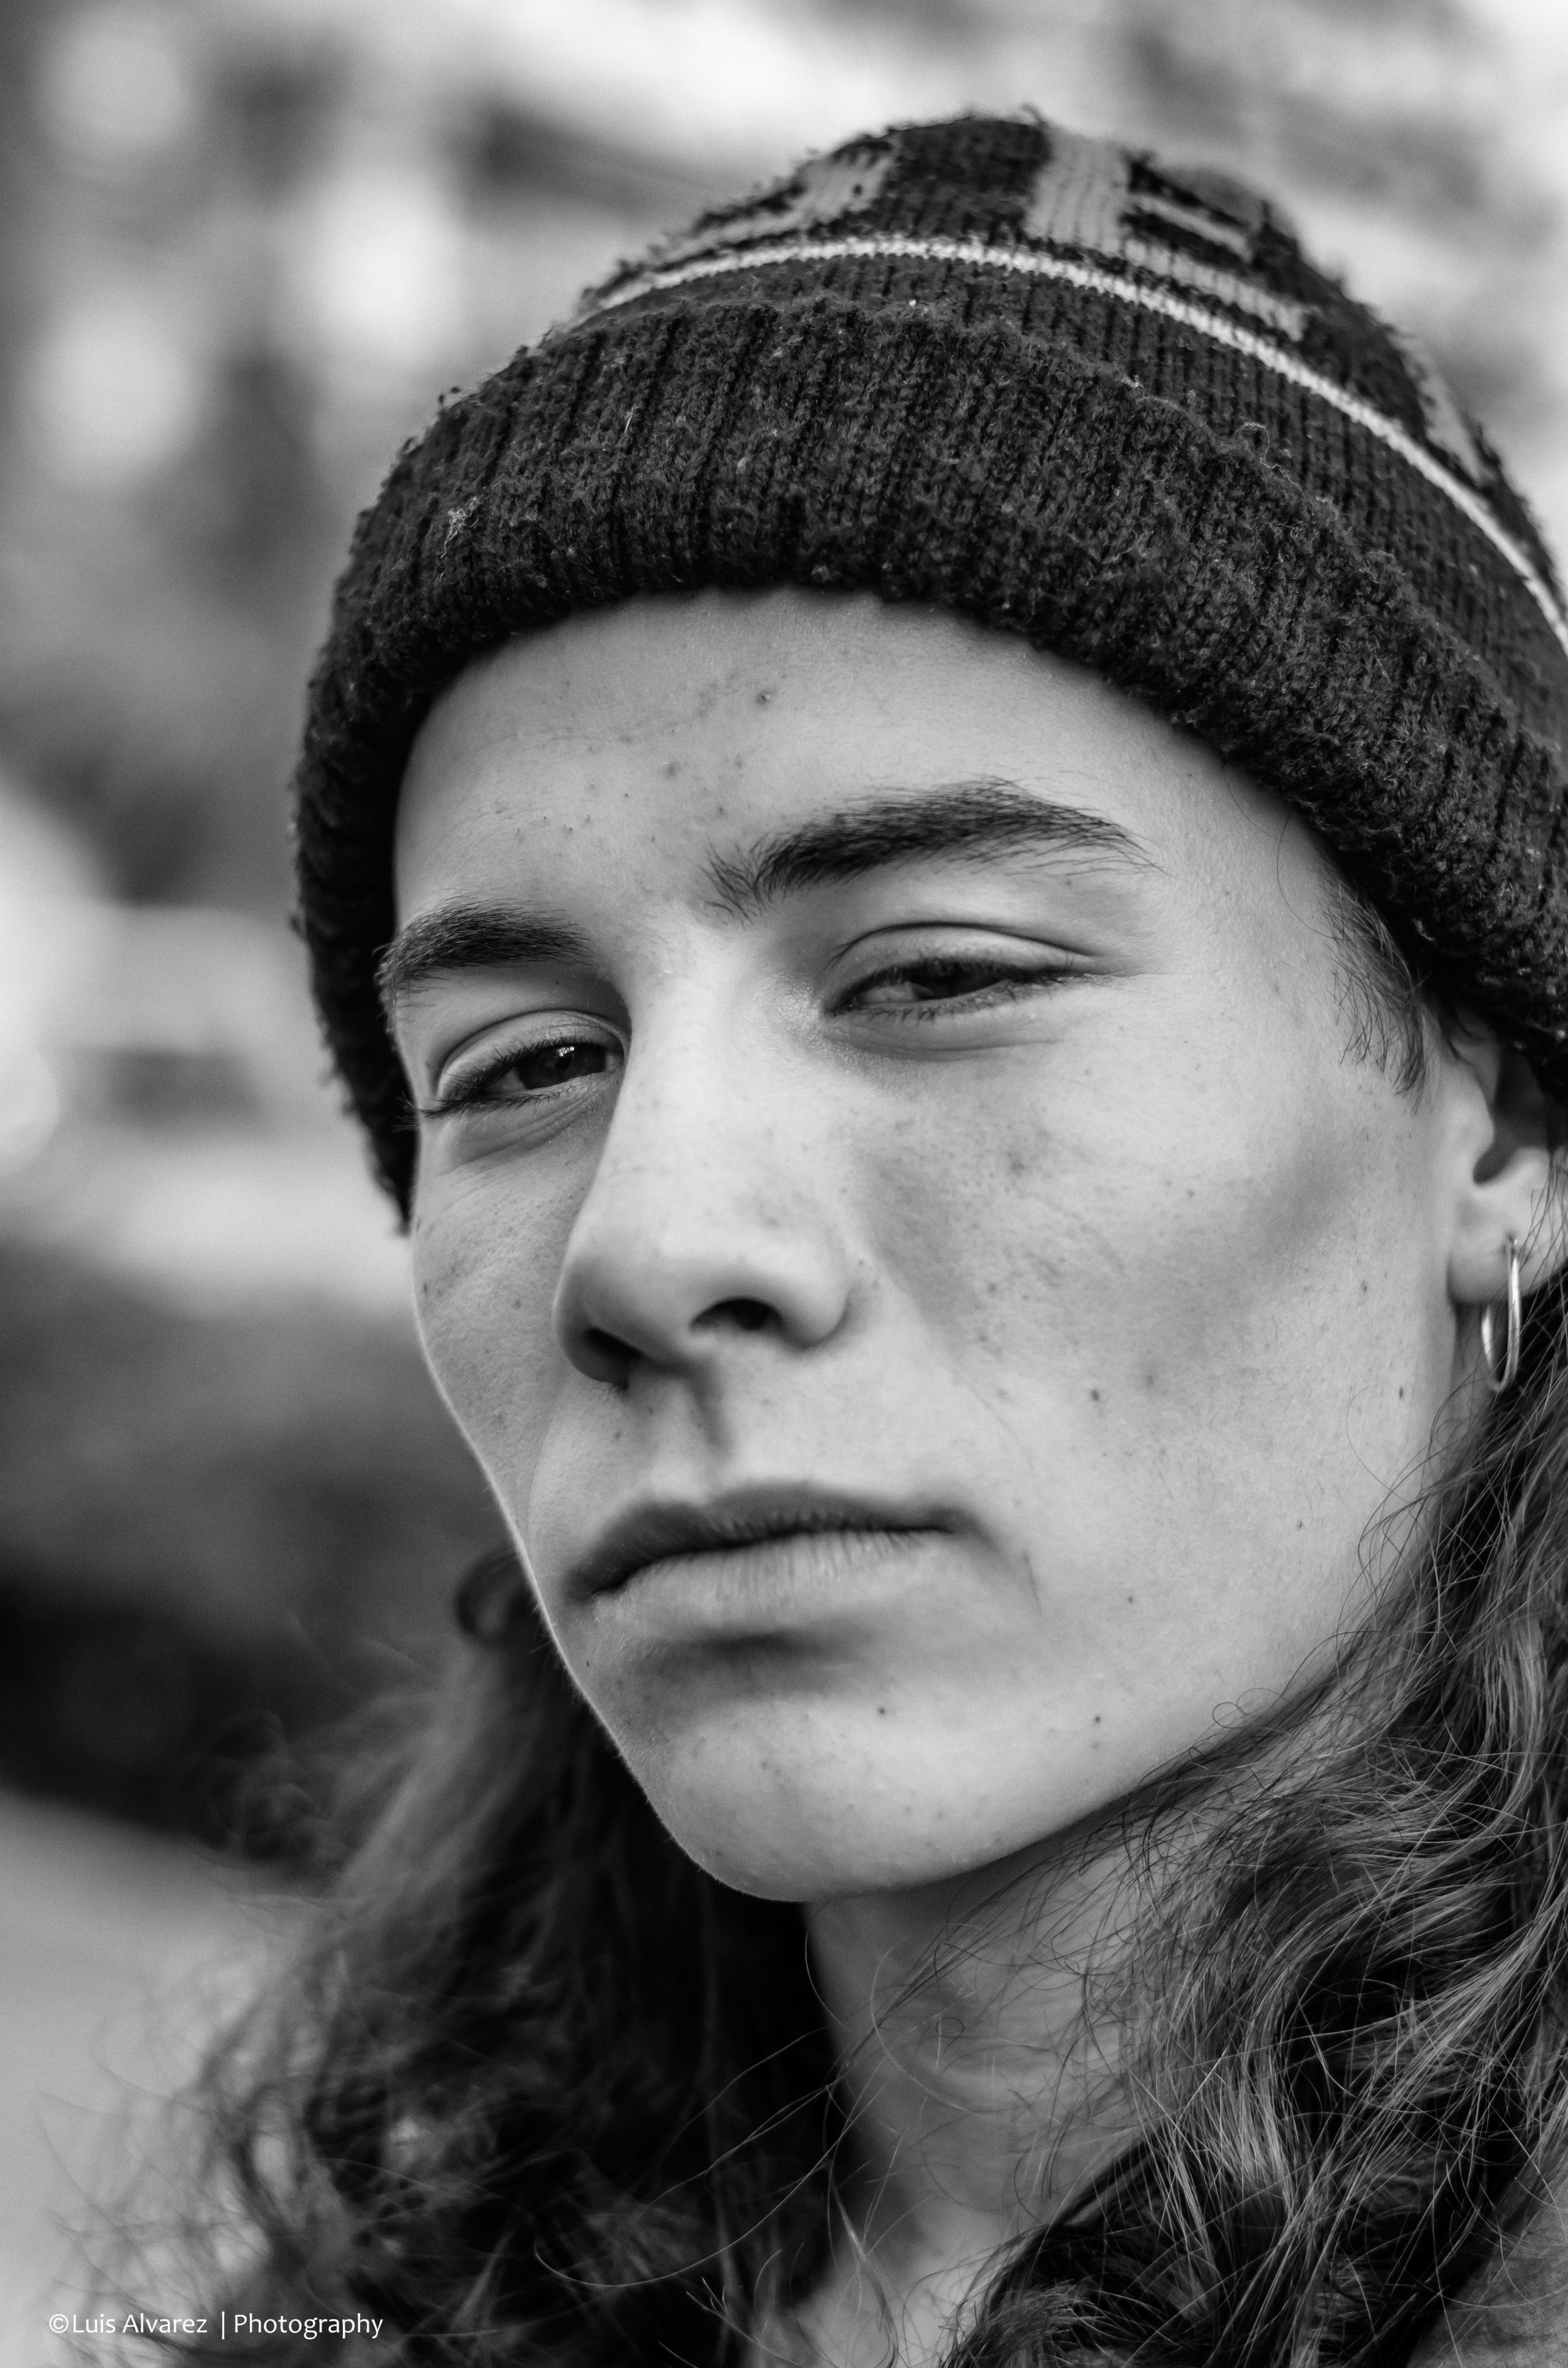
outdoor, person, creative, black and white, girl, white, street, camera, photography, city, portrait, model, lens, crop, child, nikon, black, monochrome, facial expression, smile, close up, flickr, bw, face, candid, spain, 50mm, eye, head, catalonia, beauty, commons, prime, faces, snap, d7000, moment, unposed, decisive, souls, luis, streettog, tog, collecting, salou, alvarez, marra, going, photo shoot, monochrome photography, portrait photography